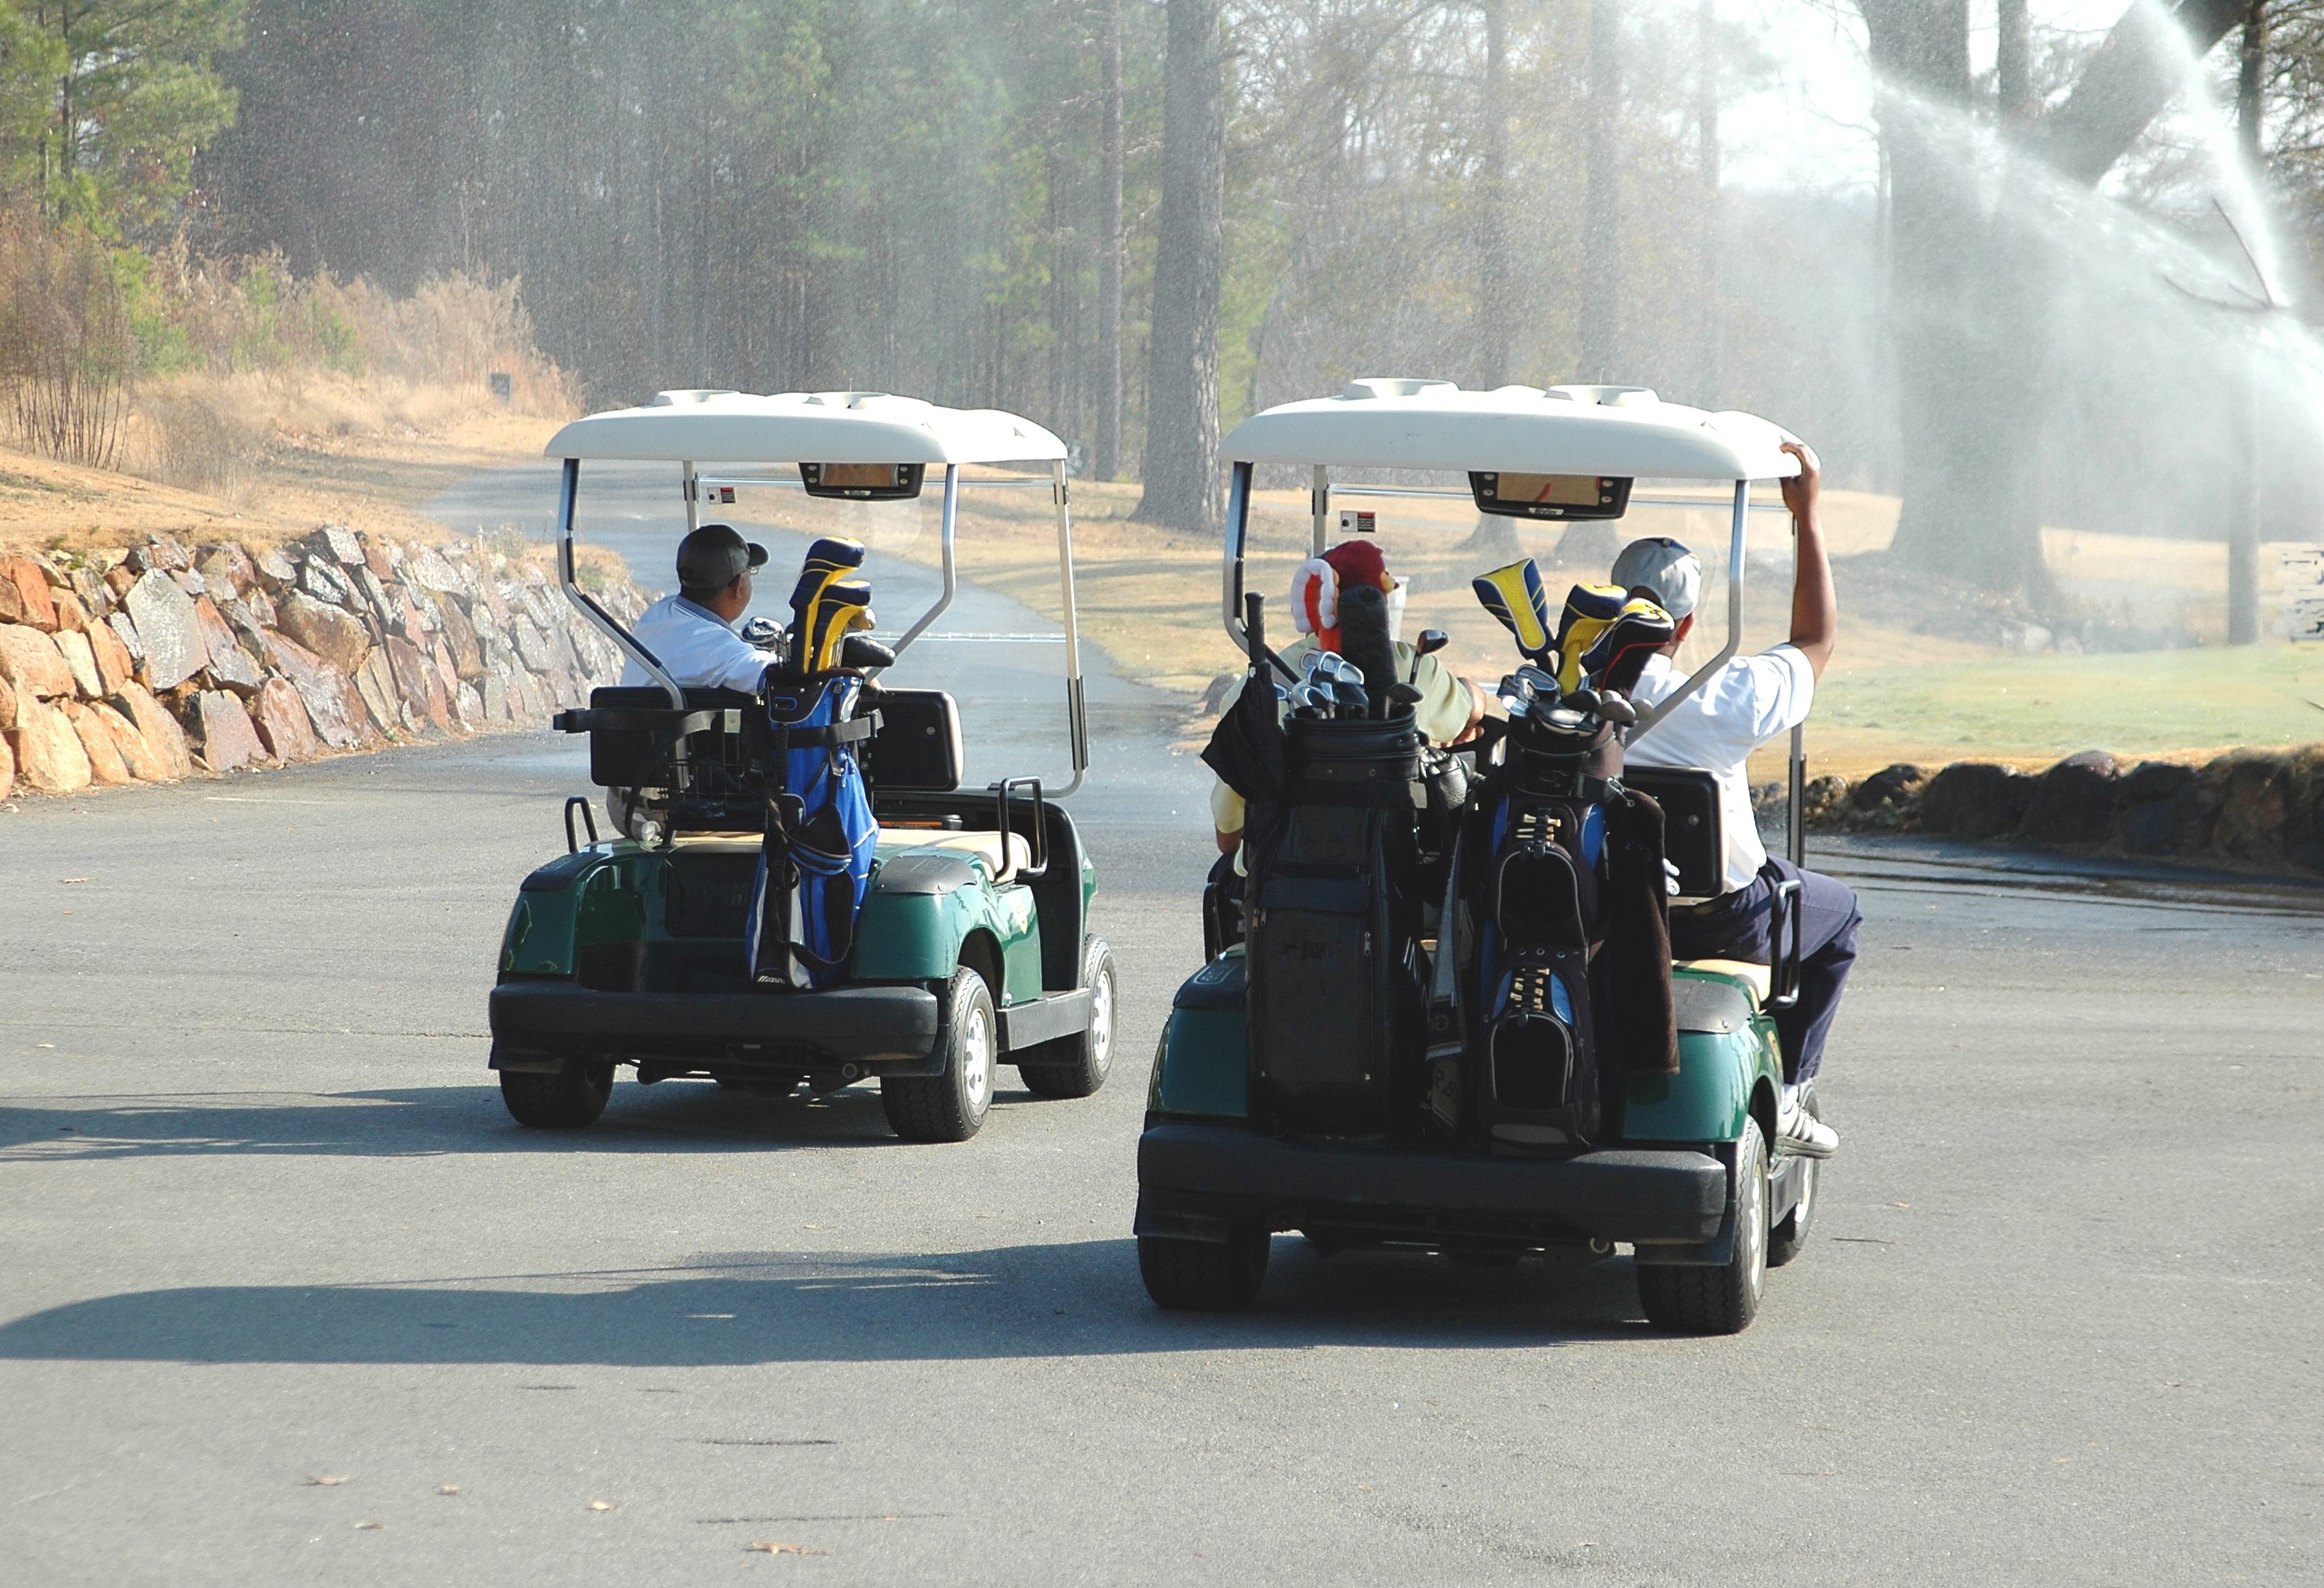
man, grass, people, sport, car, game, play, hole, recreation, transportation, green, vehicle, bag, club, leisure, golf, golfing, race, sports, racing, buggy, course, fairway, hobby, caddy, go kart, kart racing, golfer, putt, golf carts, auto racing